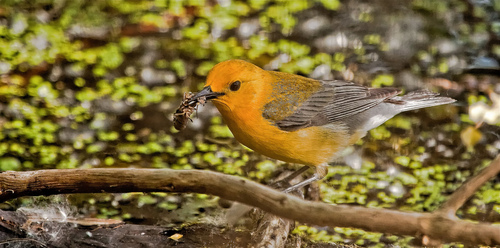
an orange bird with grey wings and a long point grey beak.
this bird has a medium black bill, an orange eyering, and gray tarsuses and feet.
this is a yellow bird with a grey wing and a long pointed beak.
this bird has a yellow belly and breast with a short pointy bill.
bird with gray beak, tarsus and feet, inner and outer rectrices, black eye and greenish yellow belly and abdomen
this medium sized bird has a long pointed black beak with dark black eyes and features a bright yeallow head and body that is contrasted with gray wings and tail feathers.
a orange body bird with a regularly sized head in comparison to the body.
this bird has a firey orange head and belly offset by grey-brown wings and a pointed black beak.
small orange bird, with orange chest, and black and brown wings and tail feathers.
this bird is orange with gray and white stripes, a short tail, a small head, gray legs, and a short pointy beak.
Species: Prothonotary Warbler